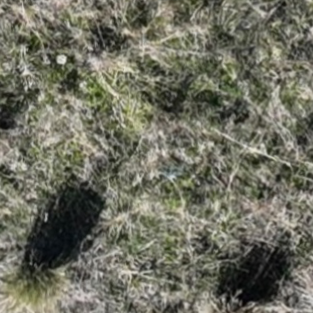
Month: october
Dye color: blue
Dye concentration: low